The Border (2009 film)

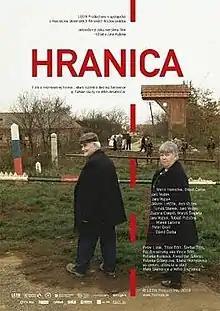
Film poster

The Border is a 2009 Slovak documentary film directed by Jaroslav Vojtek. The film was selected as the Slovak entry for the Best Foreign Language Film at the 83rd Academy Awards but did not make the final shortlist.